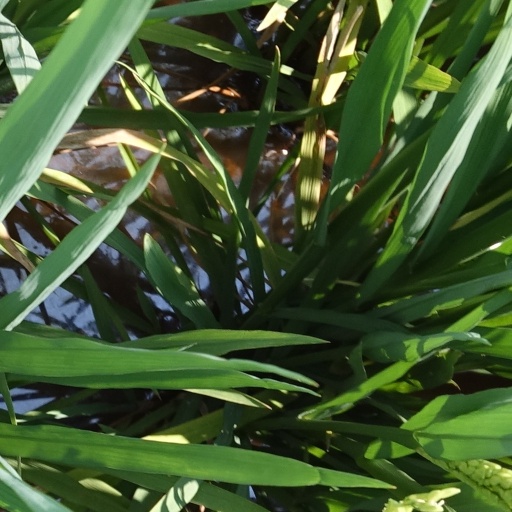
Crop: rice